Steve Forrest (actor)

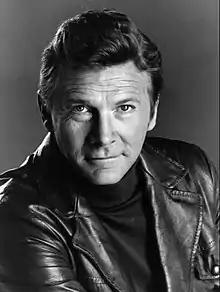
Steve Forrest in publicity photo for "S.W.A.T." (1975)

Steve Forrest (born William Forrest Andrews; September 29, 1925 – May 18, 2013) was an American actor who was well known for his role as Lt. Hondo Harrelson in the hit television series "S.W.A.T.", which was broadcast on ABC from 1975 to 1976. He was also known for his performance in "Mommie Dearest" (1981).